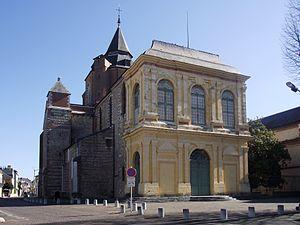
Cathédrale Notre-Dame-de-la-Sède de Tarbes (Hautes-Pyrénées, France).
La cathédrale Notre-Dame-de-la-Sède est une cathédrale catholique romaine située à Tarbes, dans le département des Hautes-Pyrénées, en France. Le mot « sède » provient du latin sede qui signifie siège. Le siège dont il est question est la cathèdre: le siège de l'évêque.
Le diocèse de Tarbes et Lourdes est un diocèse de l'Église catholique en France.